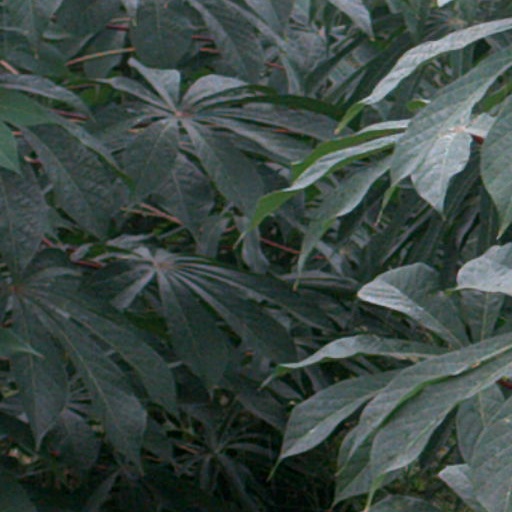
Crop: cassava